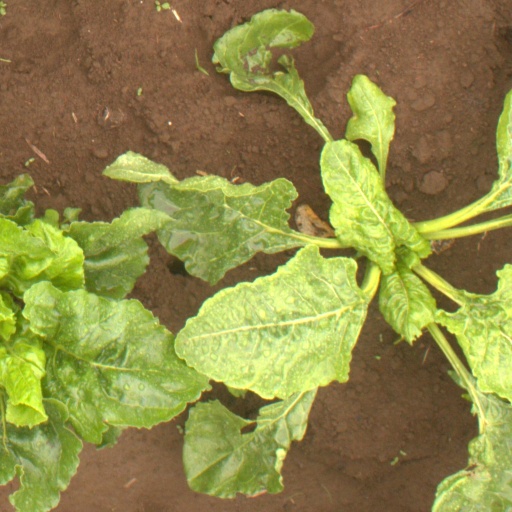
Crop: sugar beet